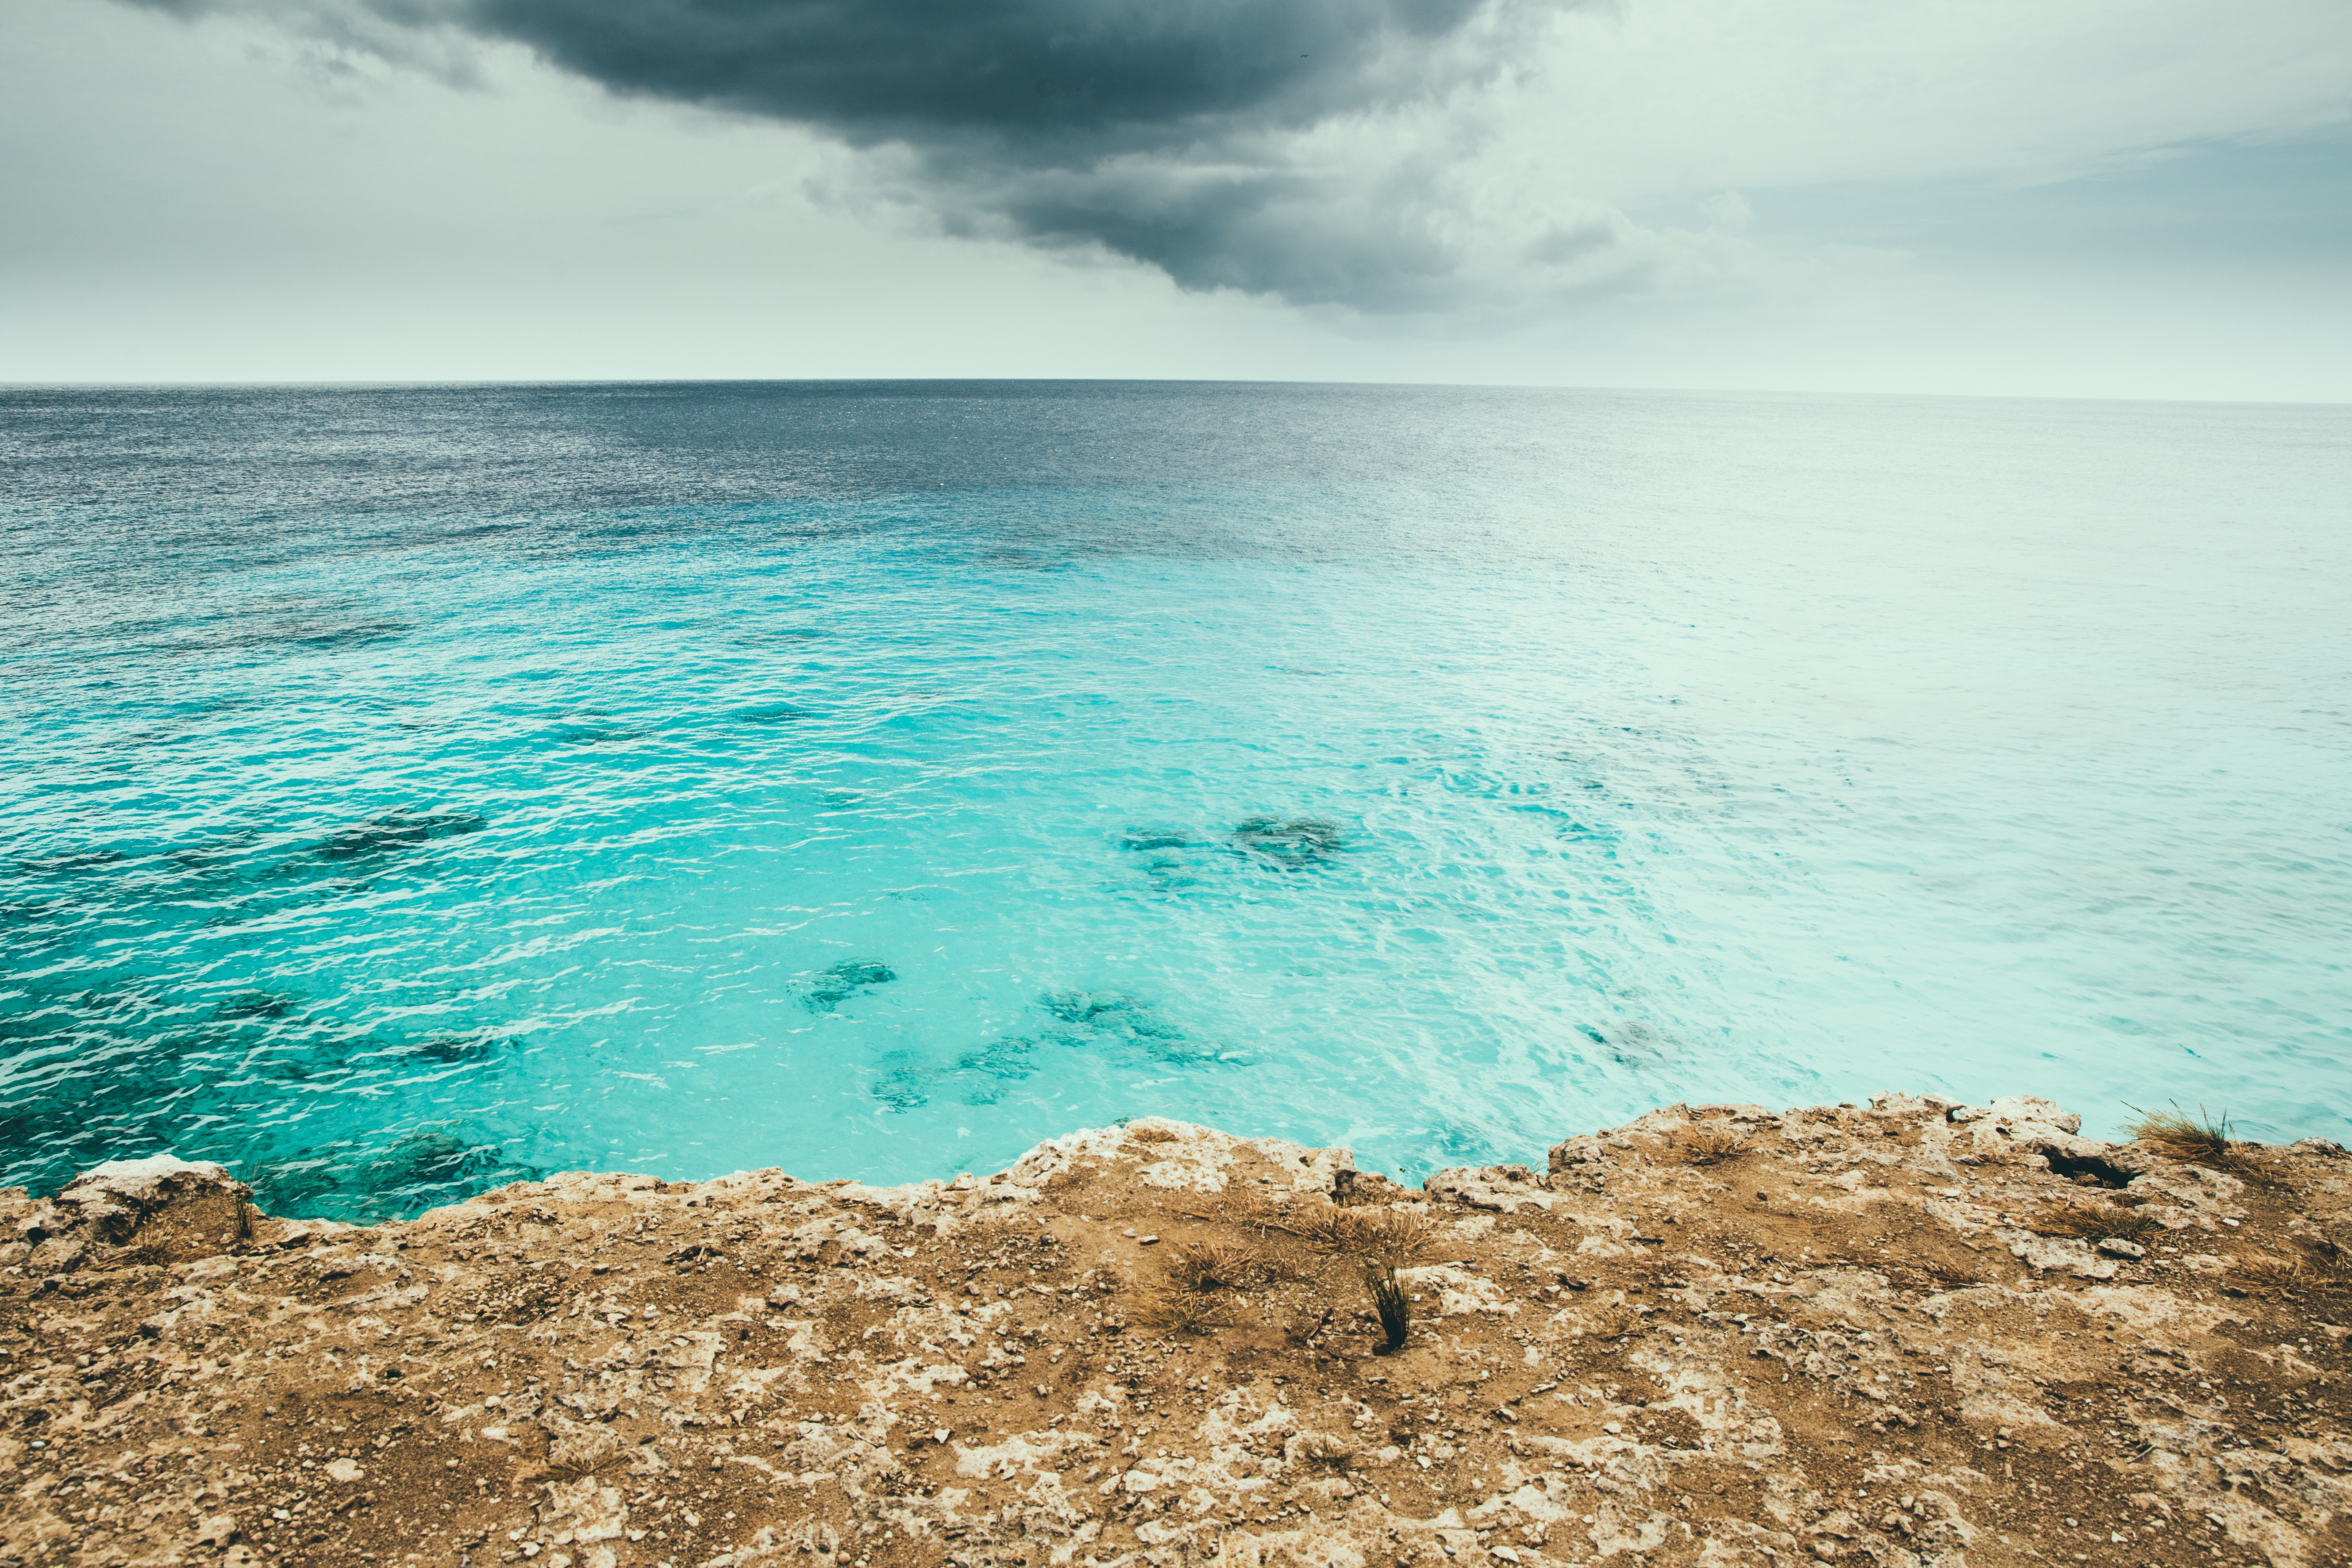
beach, sea, coast, water, sand, rock, ocean, horizon, cloud, shore, wave, bay, terrain, material, body of water, cape, wind wave